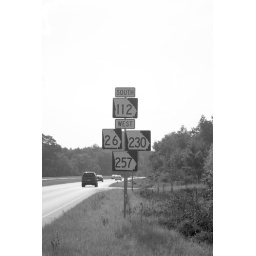
I forgot my camera's settings were in black and white when I took this photo. Hawkinsville, GA